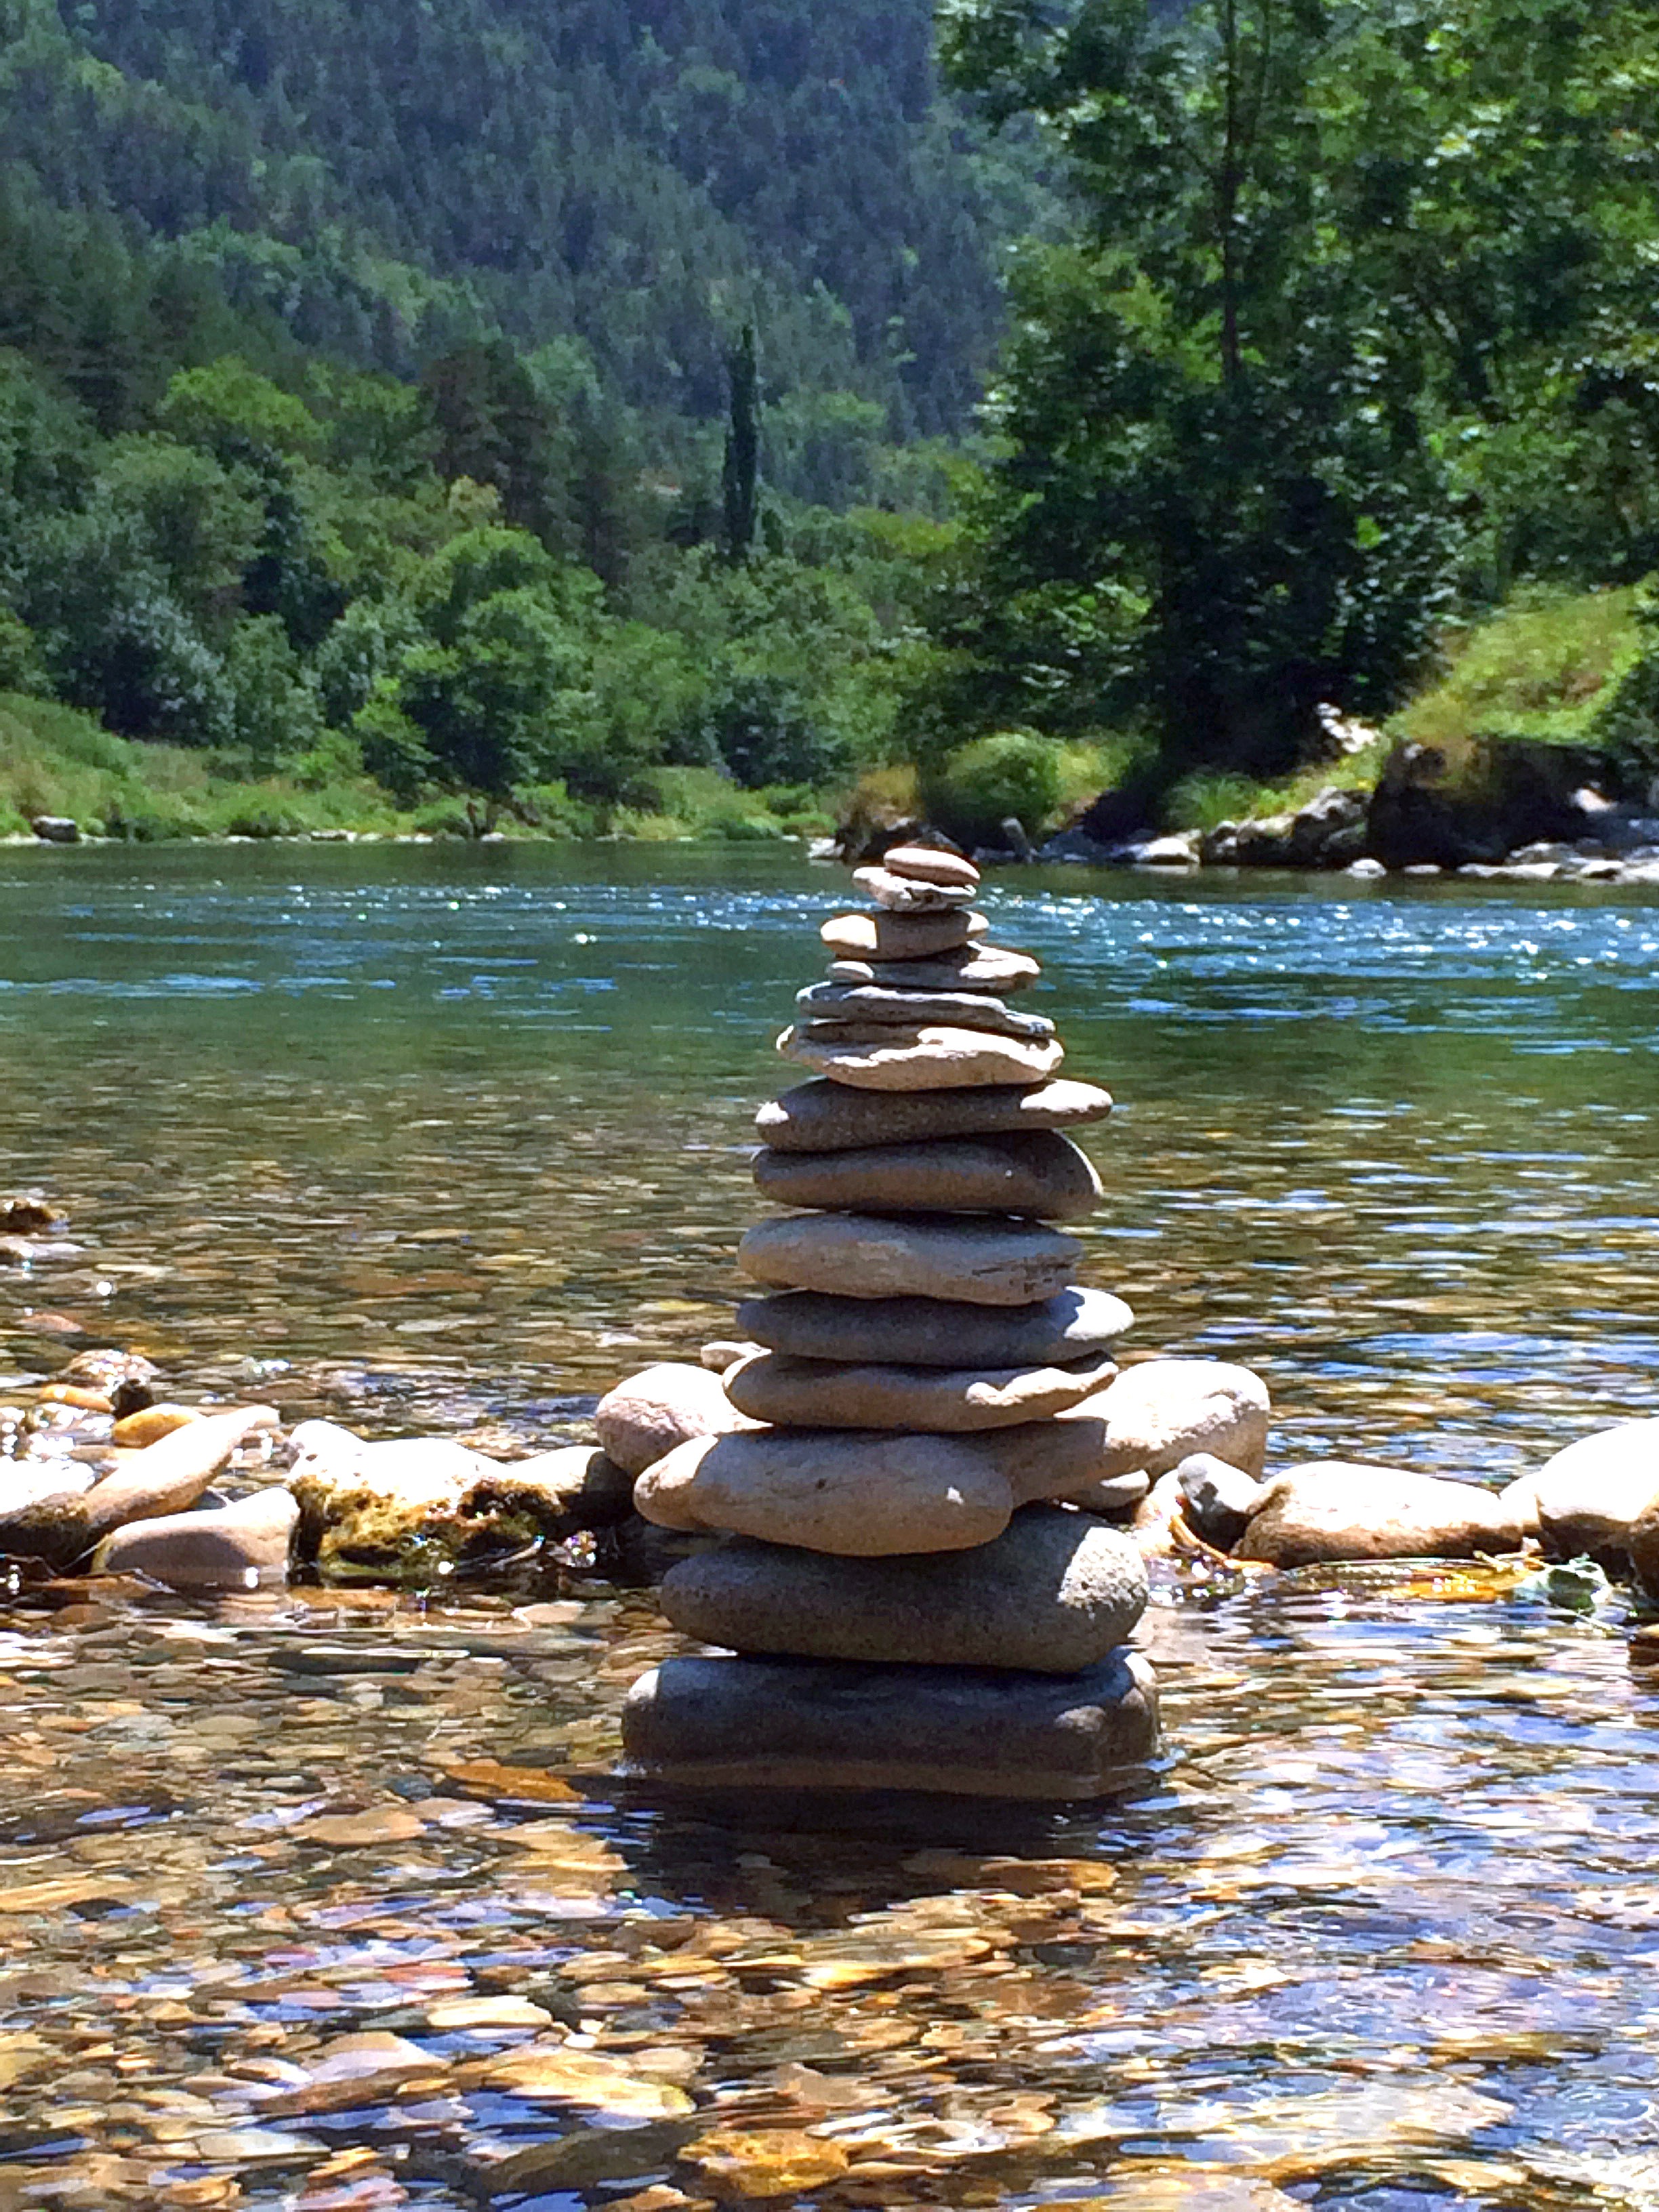
water, nature, wilderness, boat, lake, river, valley, stream, flow, vehicle, pebble, rapid, gorge, rest, stone tower, stones, meditation, boating, mountains, mood, waters, water feature, river landscape, balanse